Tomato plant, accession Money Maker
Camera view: horizontal (90 deg, fisheye); turntable rotation: 150 degrees
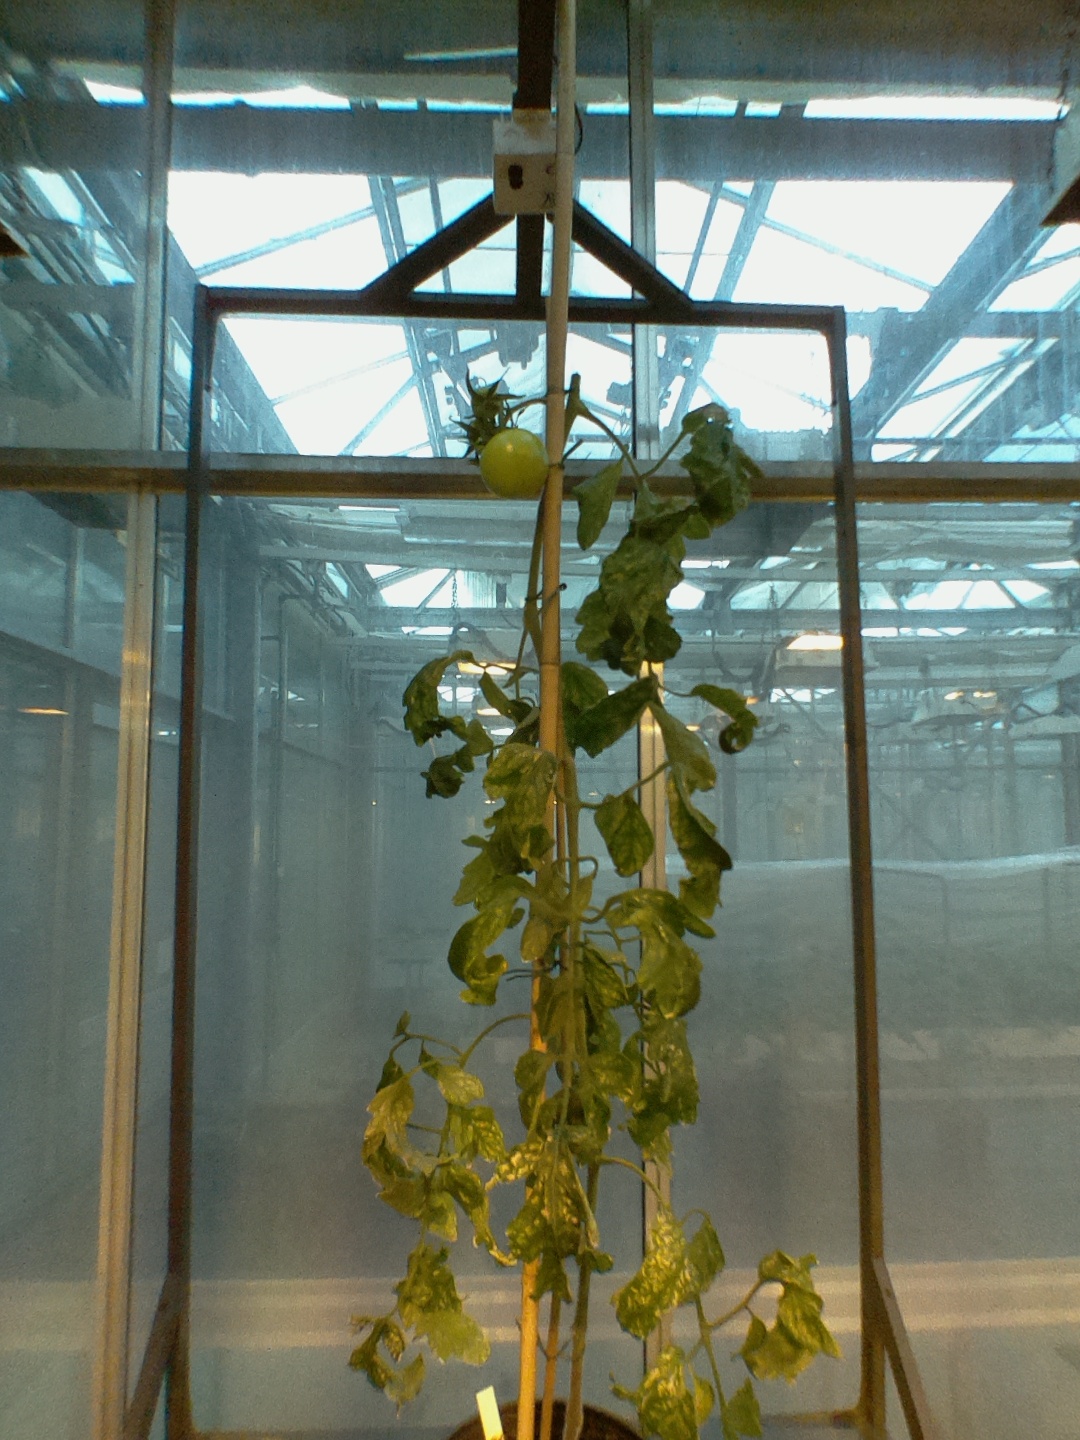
BBCH growth stage 79: 90% -100% of final fruit size